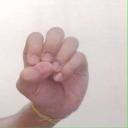
अक्षर: उ